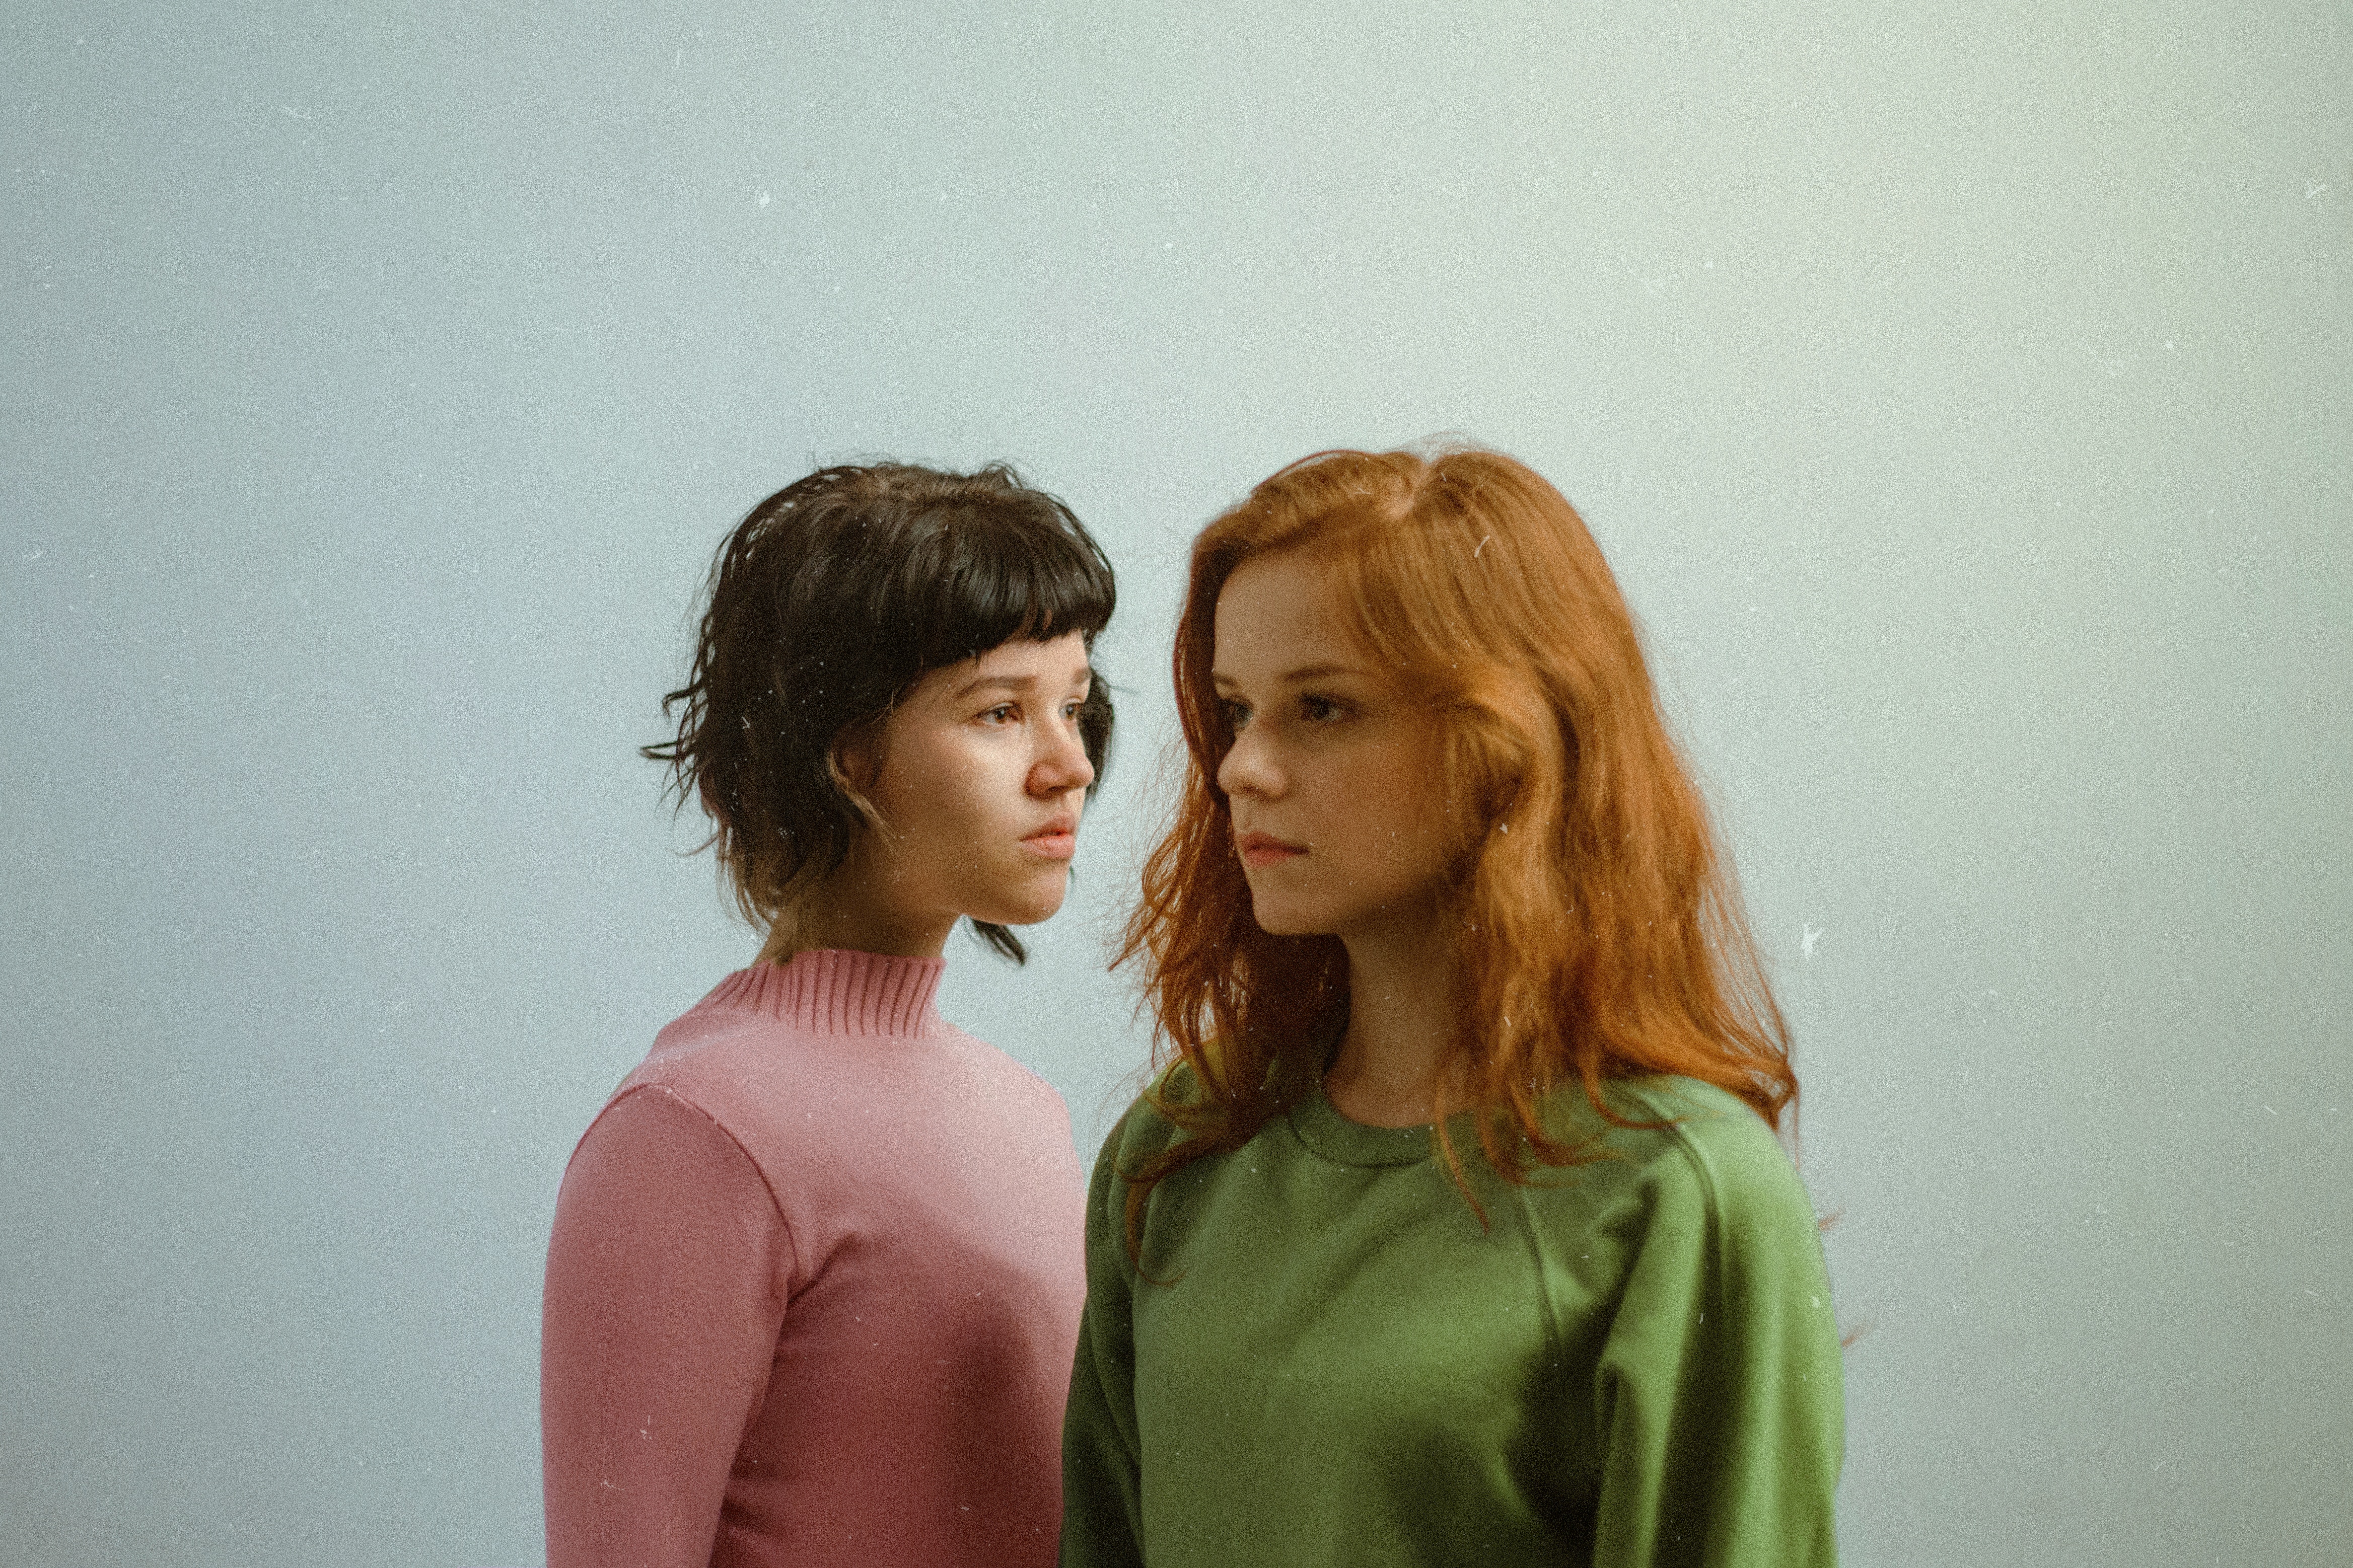
girl, hair, portrait, friendship, hairstyle, smile, long hair, cool image, fun, cool photo, brown hair, human hair color, human behavior